Honda Mobilio

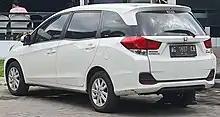
2016 Mobilio E (DD4; pre-facelift, Indonesia)

The Mobilio was also introduced into the Indian market in July 2014. In 2014, the Indian Mobilio contains over 90% local parts. It was discontinued in July 2017 due to poor sales. It was also introduced in Thailand in September 2014 and South Africa in October 2014.